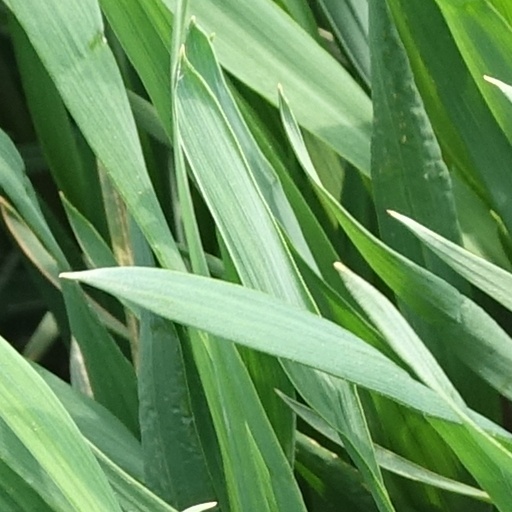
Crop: wheat